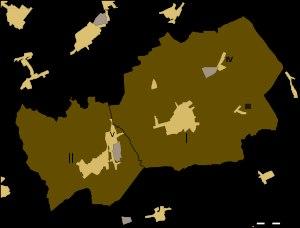
Wingene est une commune néerlandophone de Belgique située en Région flamande dans la province de Flandre-Occidentale.